Maurice "Rocket" Richard Trophy

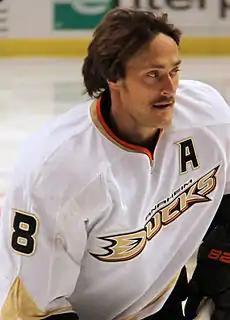
Teemu Selanne, inaugural winner of the Maurice "Rocket" Richard Trophy

The Maurice "Rocket" Richard Trophy was donated by the Montreal Canadiens to the NHL in 1999, and was first awarded at the end of the . It is one of the newest of the NHL's trophies and is named in honour of the legendary right winger Maurice "Rocket" Richard, who spent his eighteen-season career with the Canadiens. He led the NHL in goal scoring five times and was the first NHL player to reach the 500-goal milestone. In , Richard became the first player in NHL history to score 50 goals in one season, doing so in just 50 games, the latter feat achieved by only four other players since then. However, Richard never finished higher than second in points, his closest miss coming in , when he finished one point behind teammate Bernie Geoffrion.